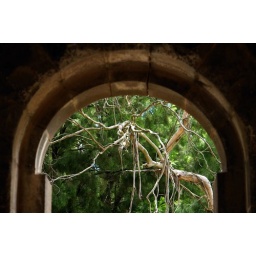
The bluestone water tower at Lal Lal was built in 1861 to service the Geelong to Ballarat railway line, Victoria